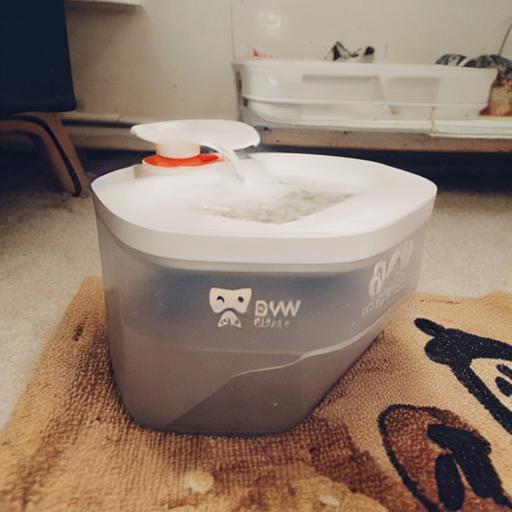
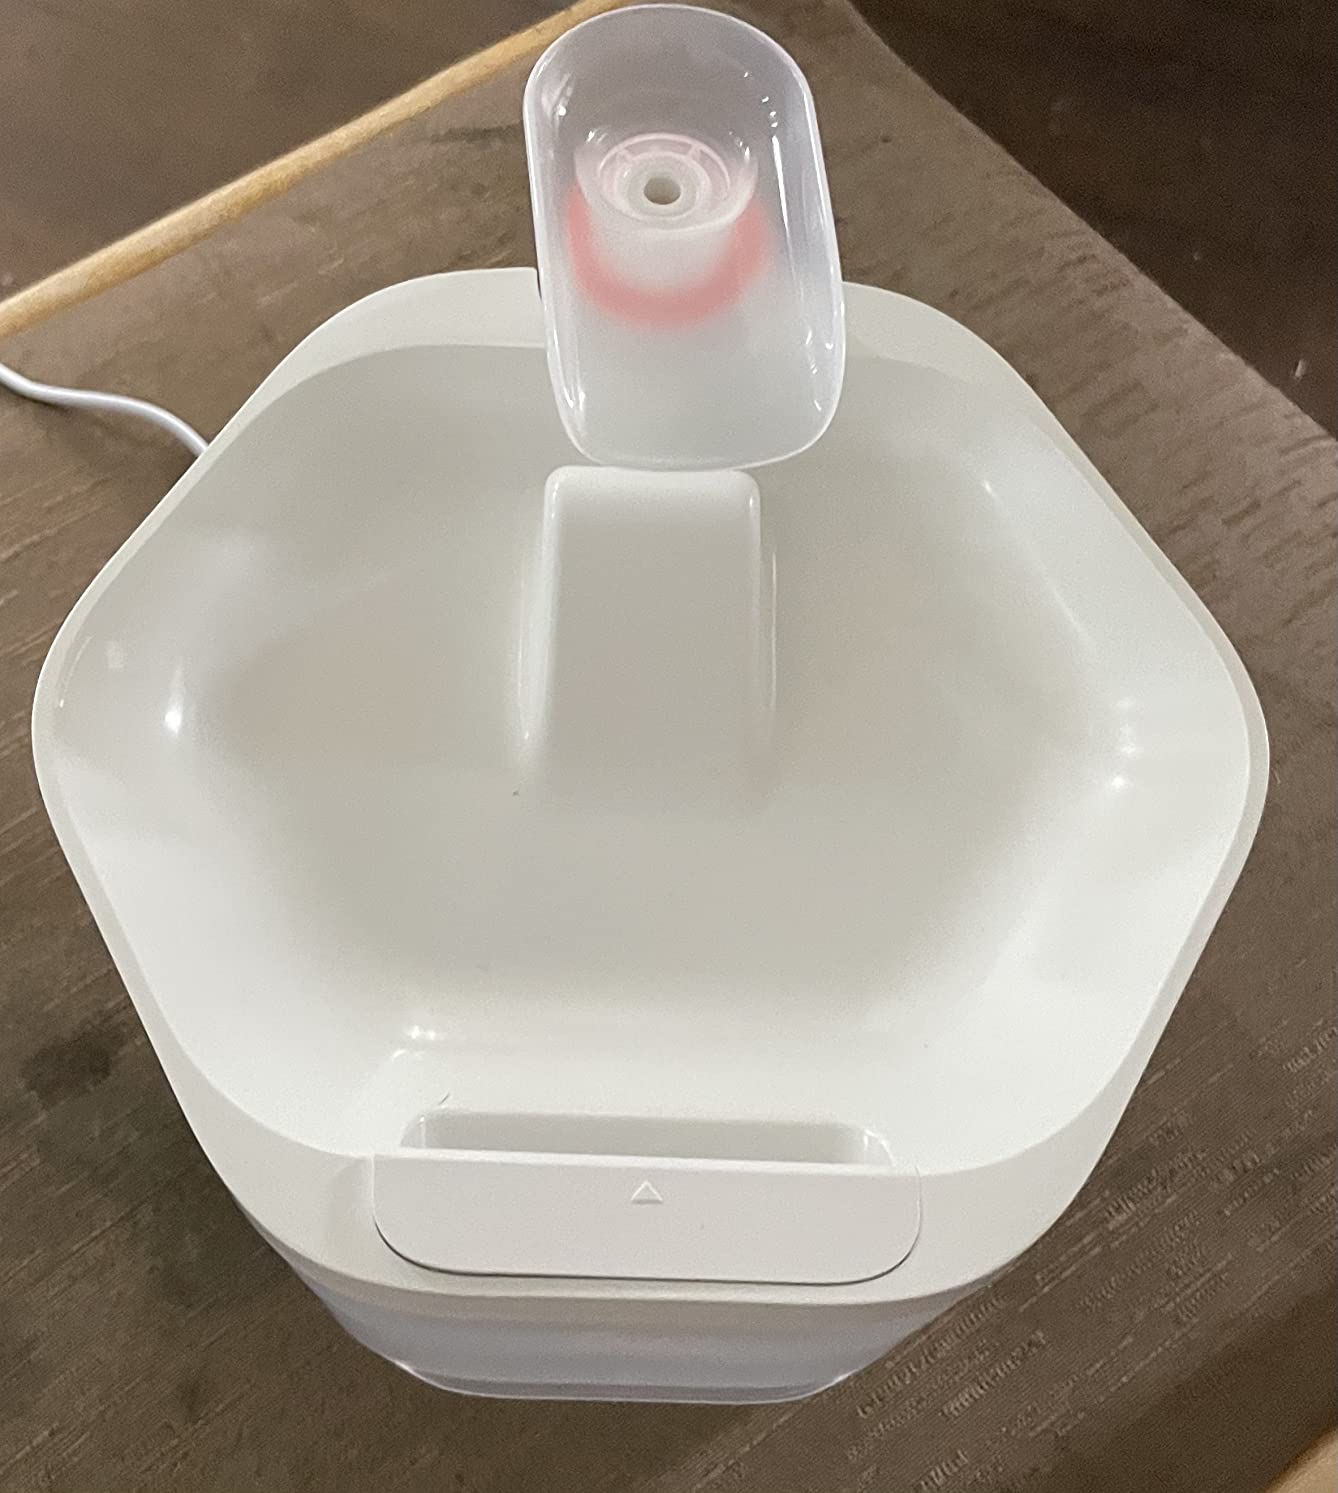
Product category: items_bowl
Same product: no